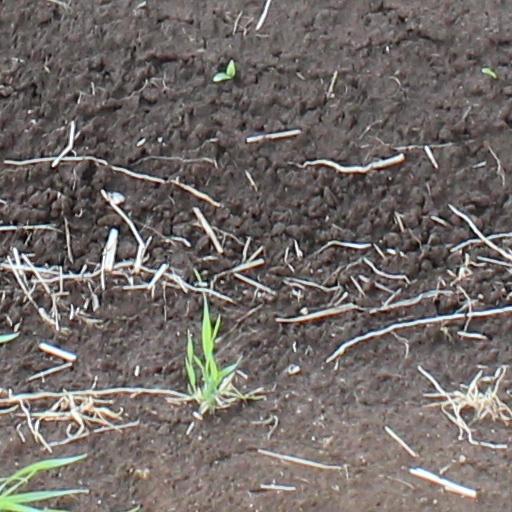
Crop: wheat